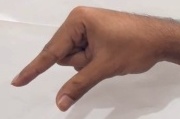
ASL sign: Q